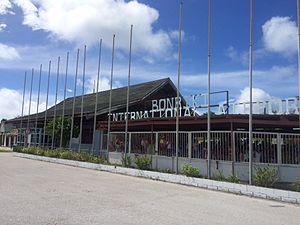
Terminal de l'aéroport de Bonriki à Tarawa-Sud
L'aéroport international de Bonriki est l'aéroport de Tarawa-Sud, la capitale de la République des Kiribati. Il est situé à Bonriki, à l'extrémité orientale de la ville et de l'atoll. Il a remplacé l'aéroport de Betio, démantelé après la Seconde Guerre mondiale. Il a été construit en décembre 1943 par les Seabees de l'United States Navy et nommé Mullinix Field, à l'occasion de la bataille de Tarawa. Rendu aux autorités civiles britanniques de la colonie des îles Gilbert en 1945, il est devenu le principal aéroport de l'archipel, puis de la République en 1979.